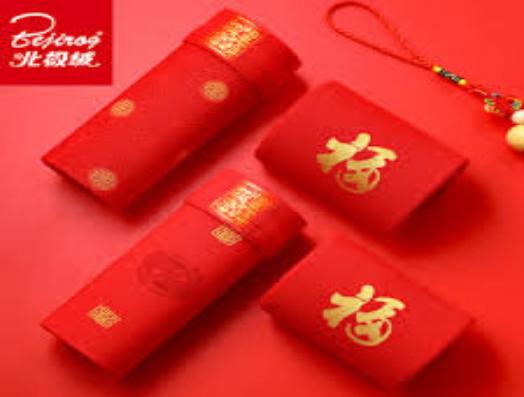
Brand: BeiJiRong
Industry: Clothes